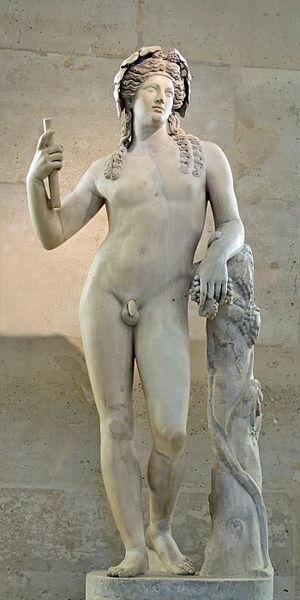
Statue de Dionysus. Marbre, IIe siècle ap. J.-C. (bras et jambes largement restaurés au XVIIIe siècle). Provenance